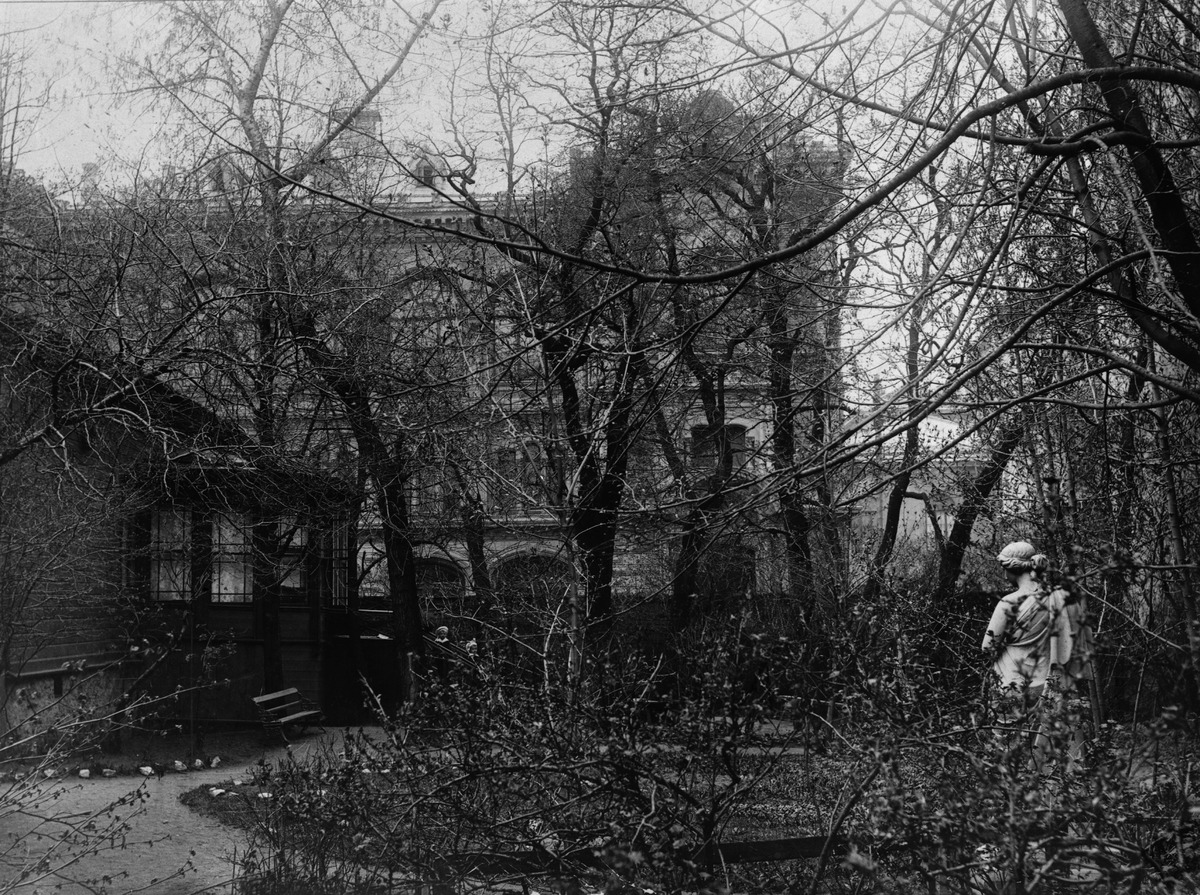
Hakasalmenkatu 4 (nykyinen Keskuskatu 4), näkymä Tollanderin talon pihalta
sisällön kuvaus: Hakasalmenkatu 4 (nykyinen Keskuskatu 4), näkymä Tollanderin talon pihalta. Taustalla vapaapalokunnan talo osoitteessa Hakasalmenkatu 3. Tollanderin talo on purettiin vuonna 1904. Pihalla on oikealla veistos. mustavalkoinen
Kuvaaja: Nyblin, Daniel, valokuvaaja
Ajankohta: kuvausaika 1897
Paikka: Suomi, Uusimaa, Helsinki, Kluuvi Helsinki, Keskuskatu 4
Aiheet: pihat, puurakennukset, puutarhat, veistokset, puut, pensaat, kuistit, vapaapalokunta